Ginosar

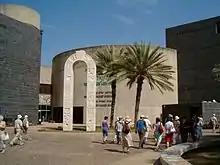
Yigal Allon Museum

Ginosar is a kibbutz in the Plain of Ginosar on the western shore of the Sea of Galilee in Israel. Located north of Tiberias on Highway 90, it falls under the jurisdiction of Emek HaYarden Regional Council. In it had a population of .